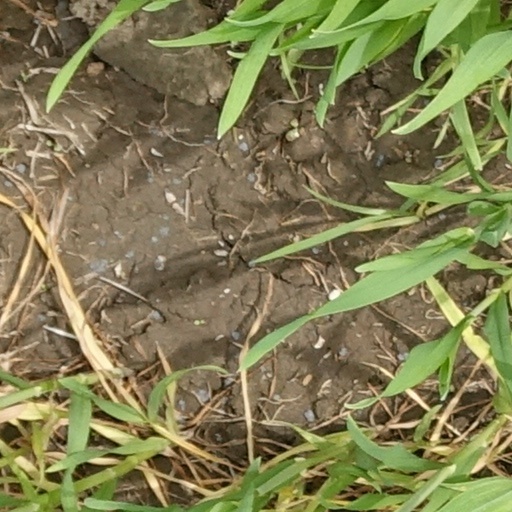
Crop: wheat